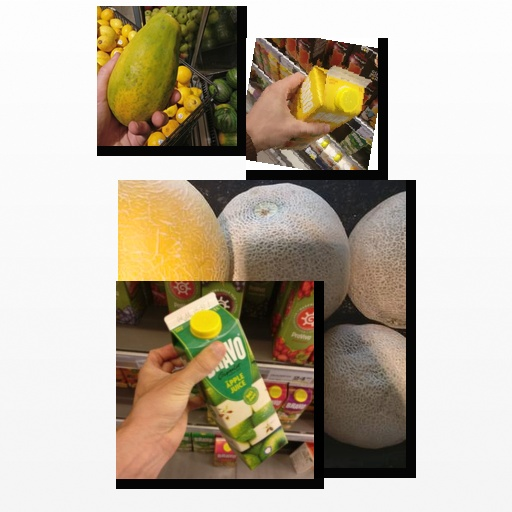
Food items: orange_juice, papaya, apple_juice, melon